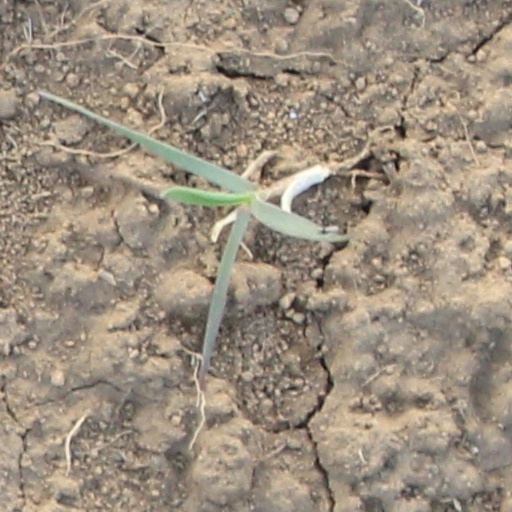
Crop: wheat